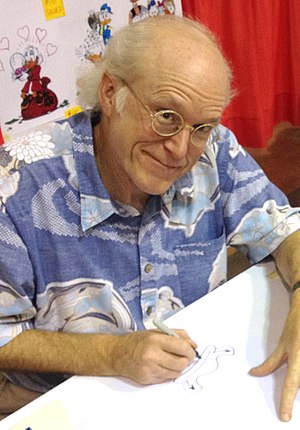
Don Rosa
Keno Don Hugo Rosa er en berømt tegner og forfatter af Anders And-tegneserier. Han betragtes af mange som en af de bedste andetegnere siden Carl Barks.